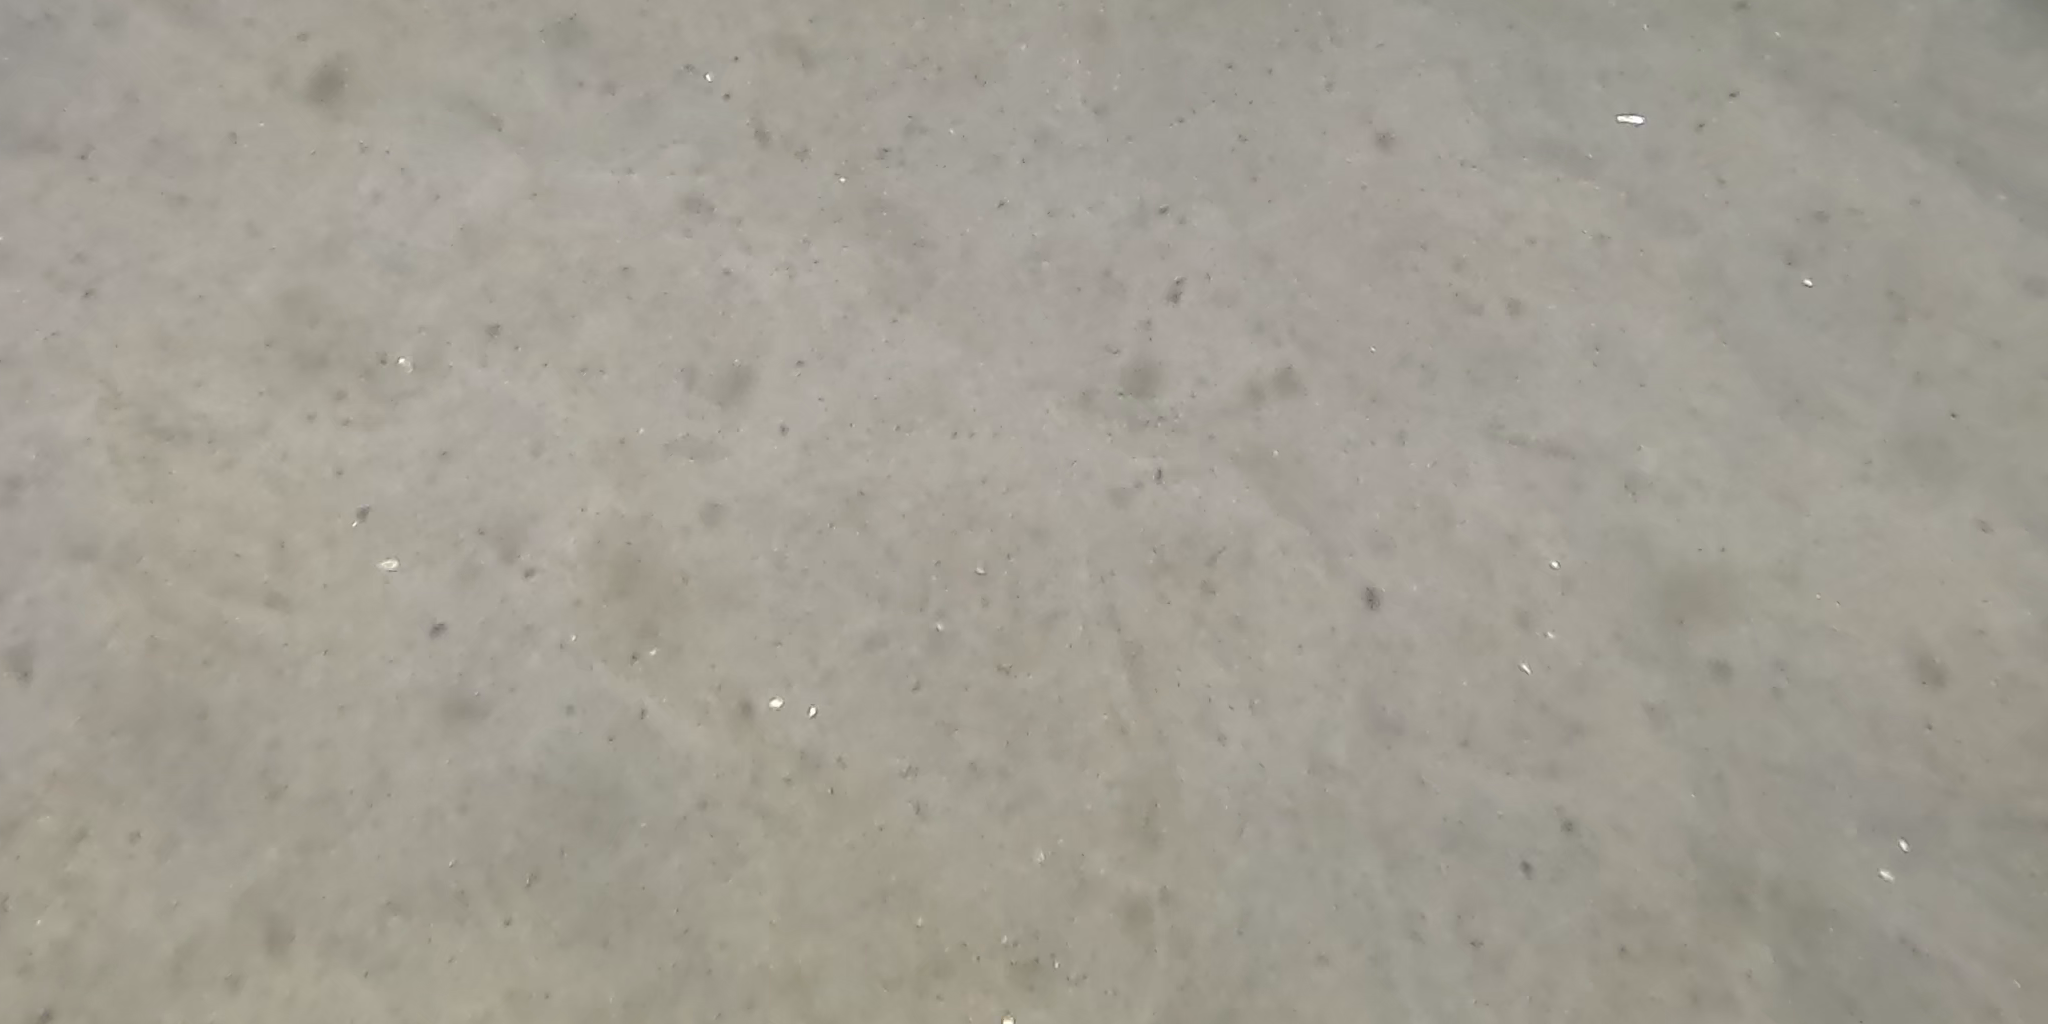
Seabed habitat: sand